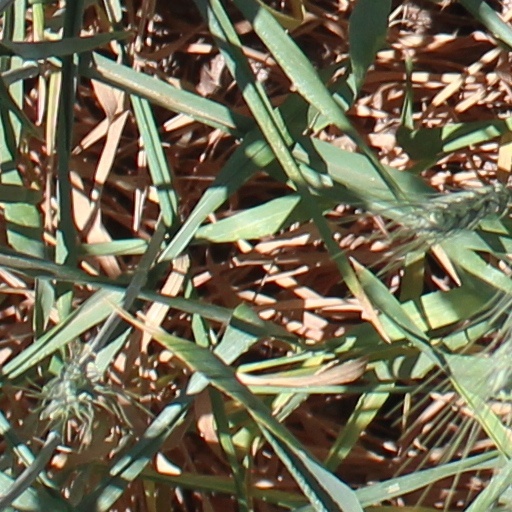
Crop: wheat